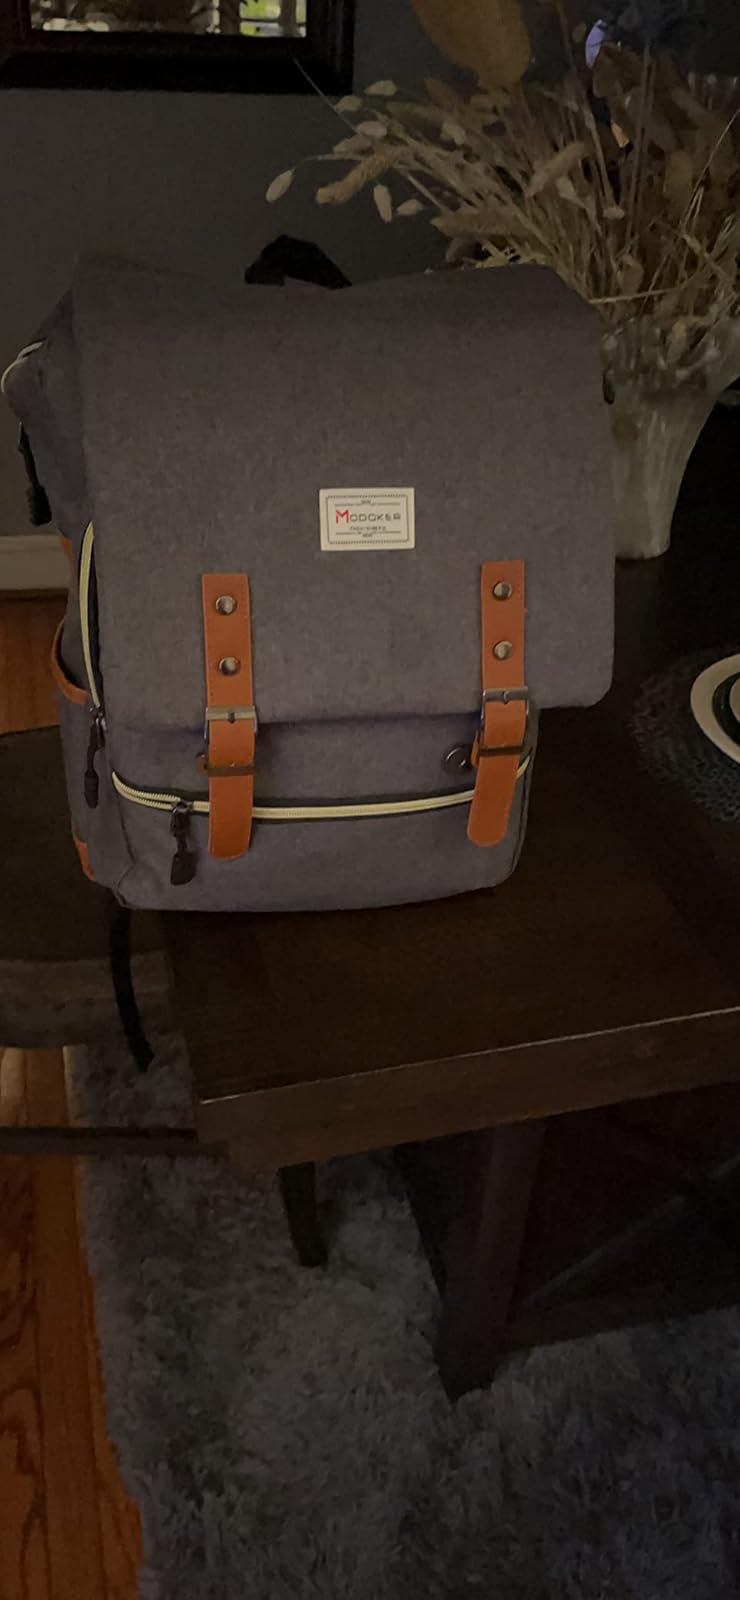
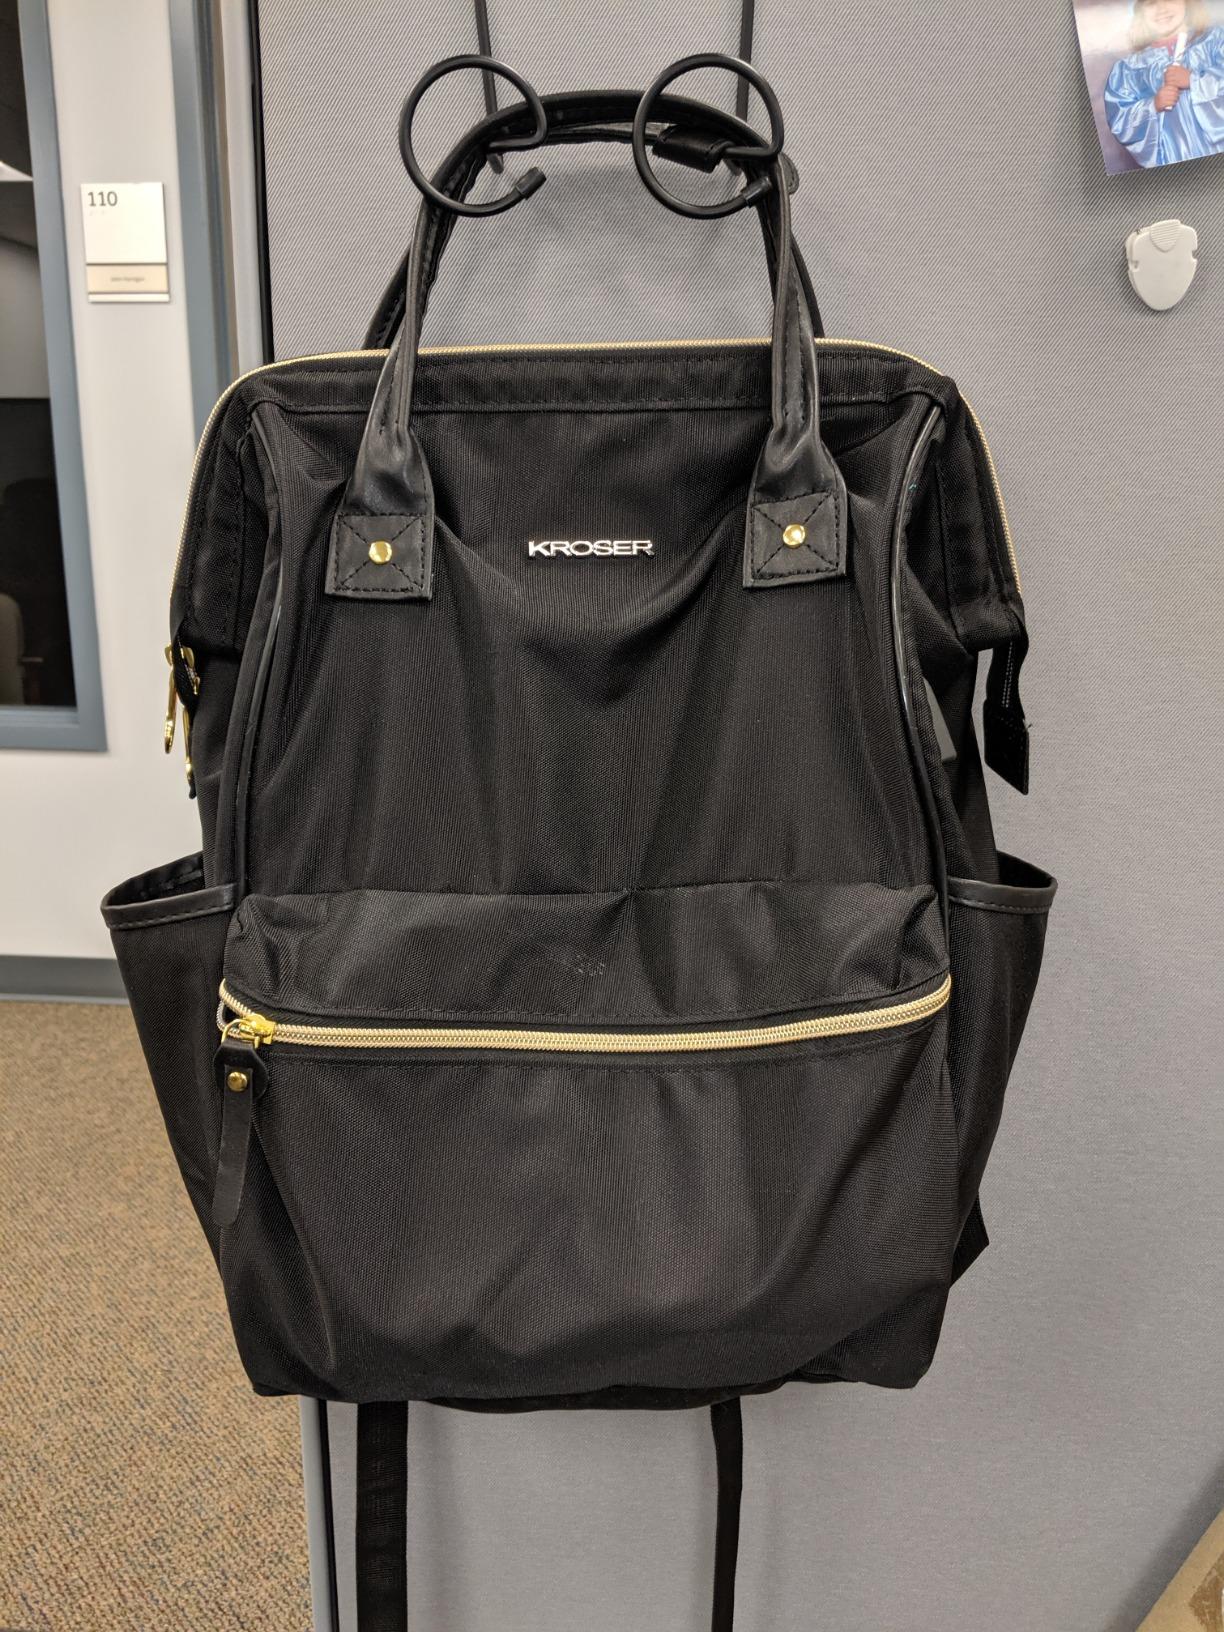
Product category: bag
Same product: no